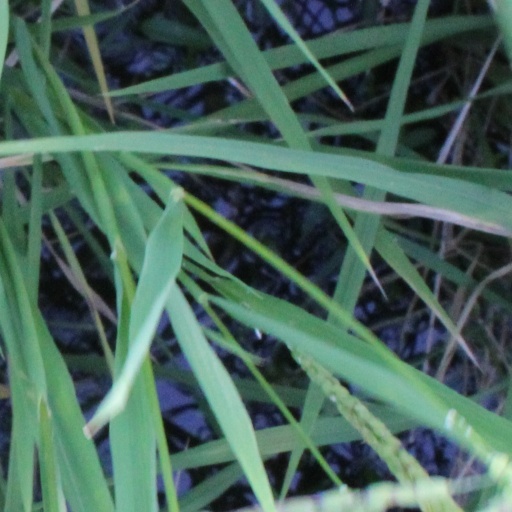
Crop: rice